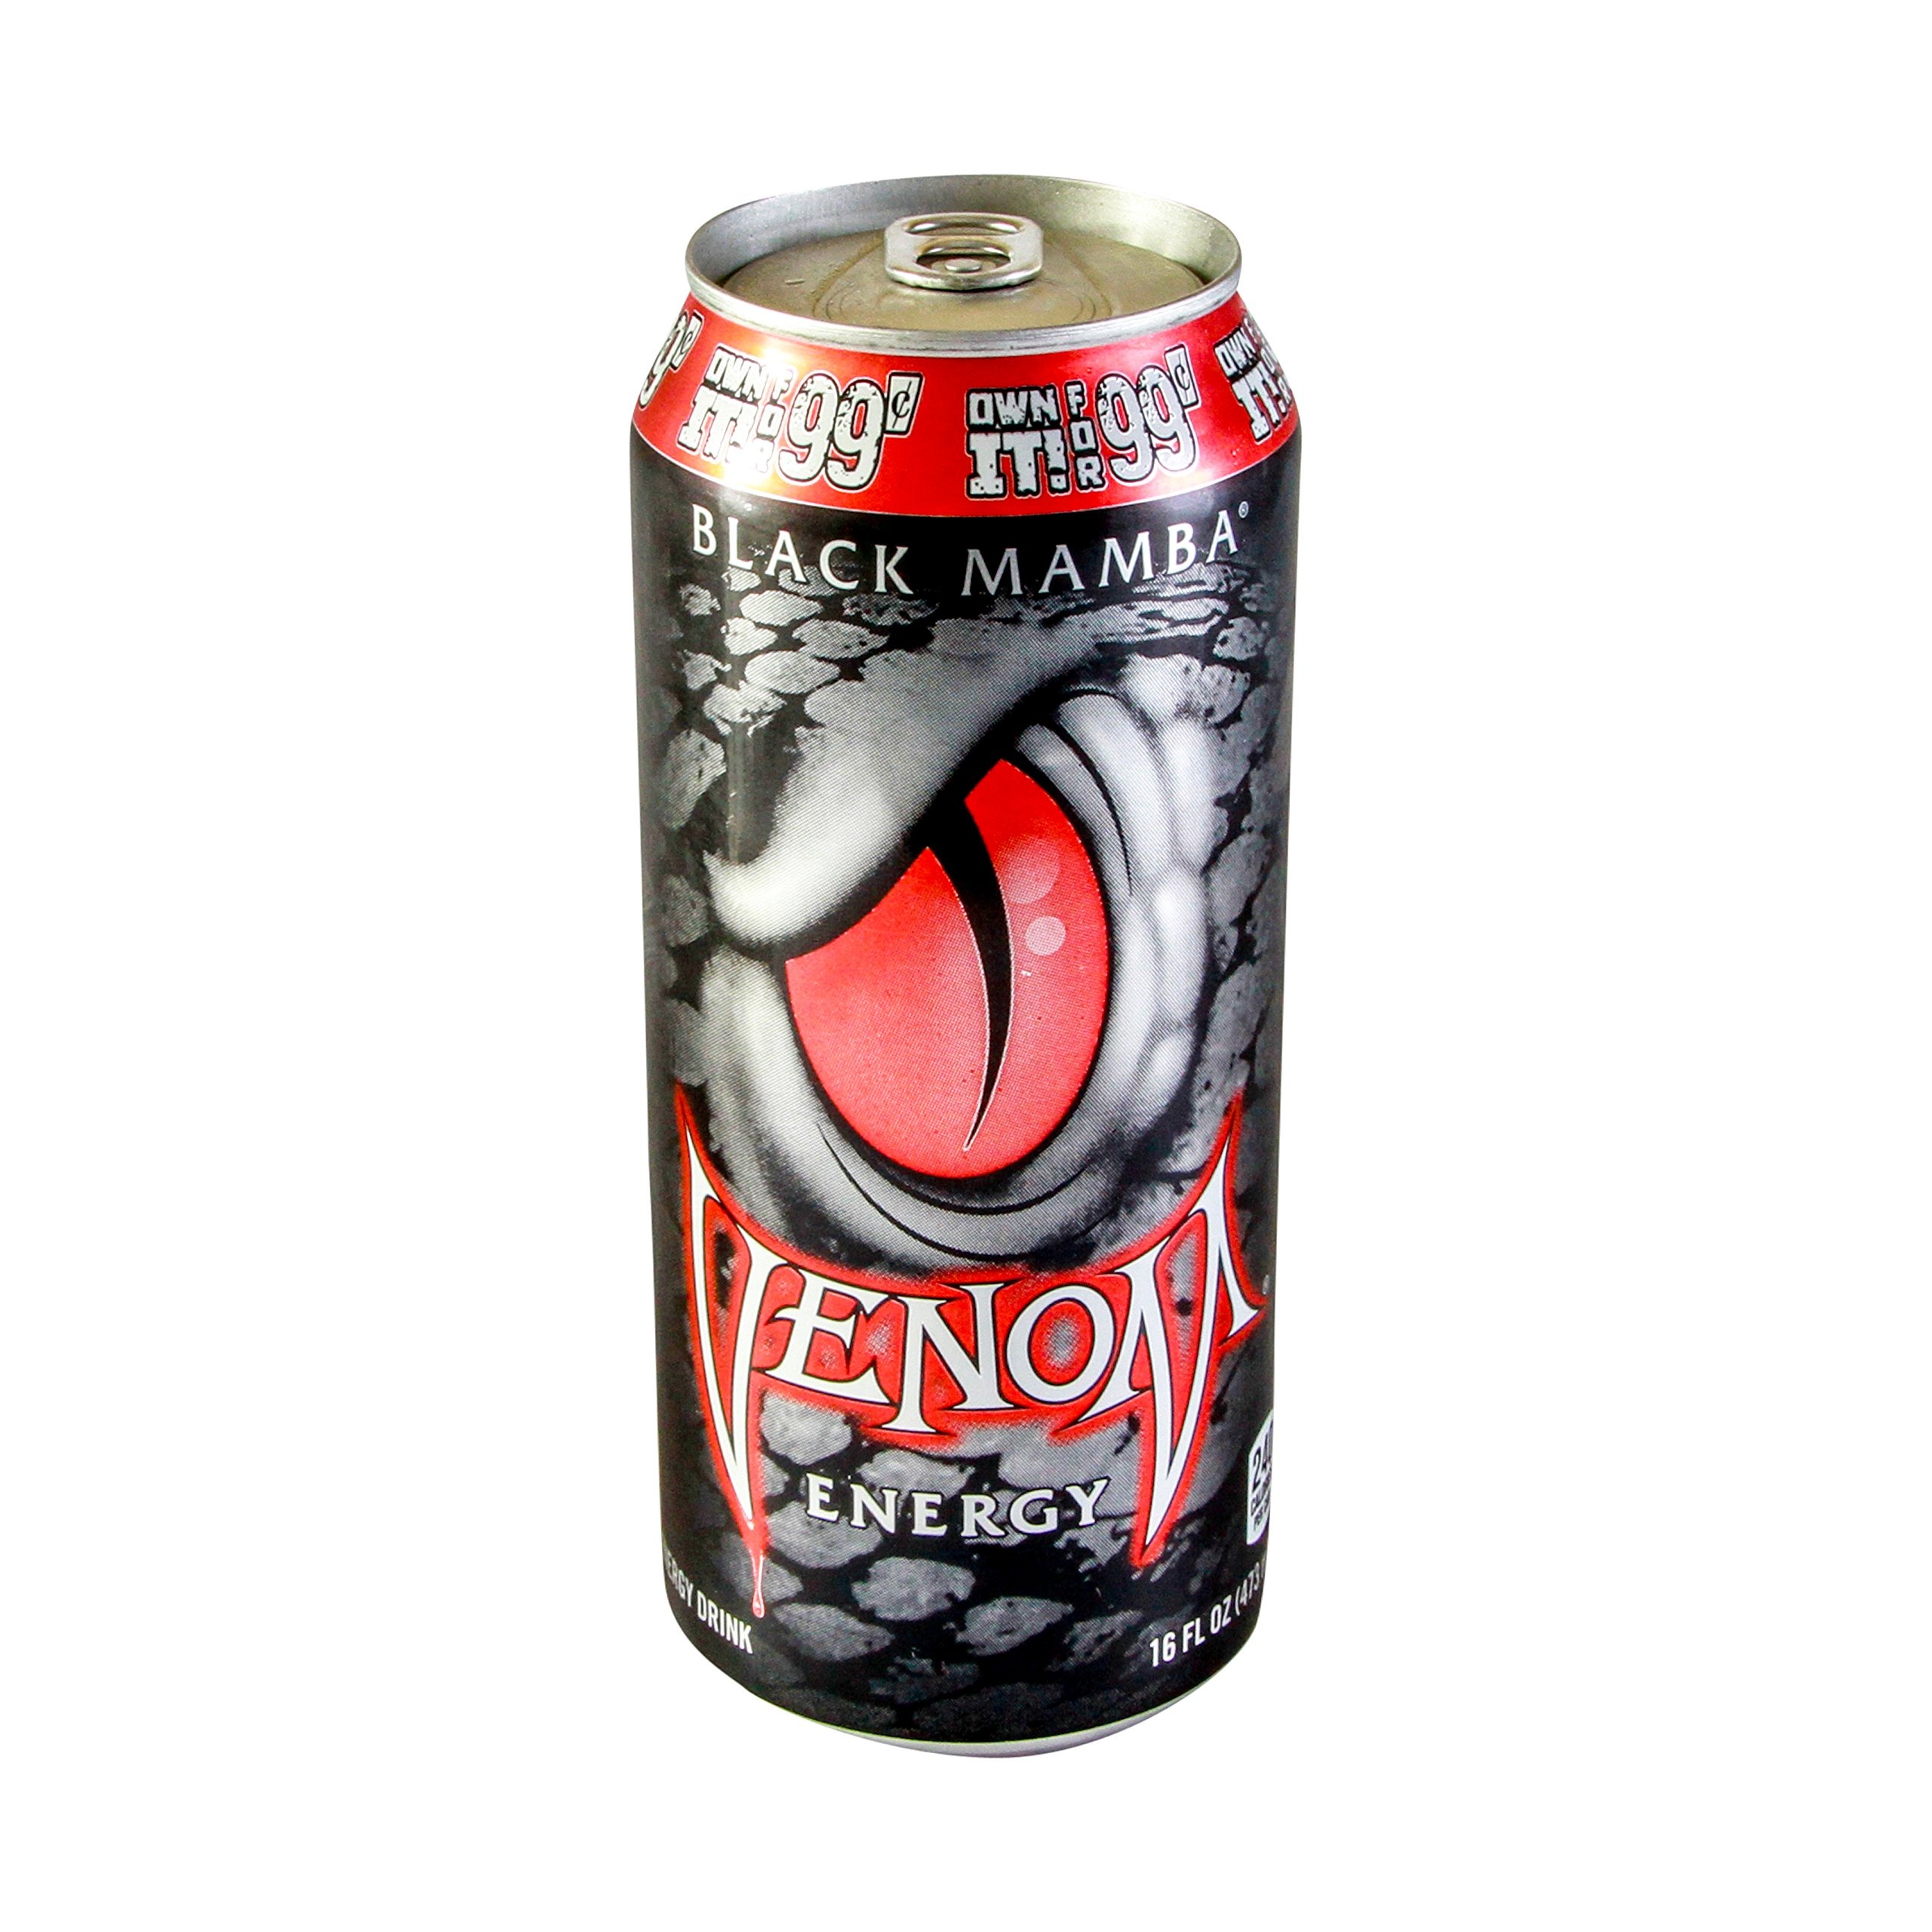
Item Name: Venom, Venom Energy Drink, 16 Ounce
Bullet Point: Venom Energy Drink
Product Description: Energy Drinks
Value: 16.0
Unit: Ounce

Price: 1.28